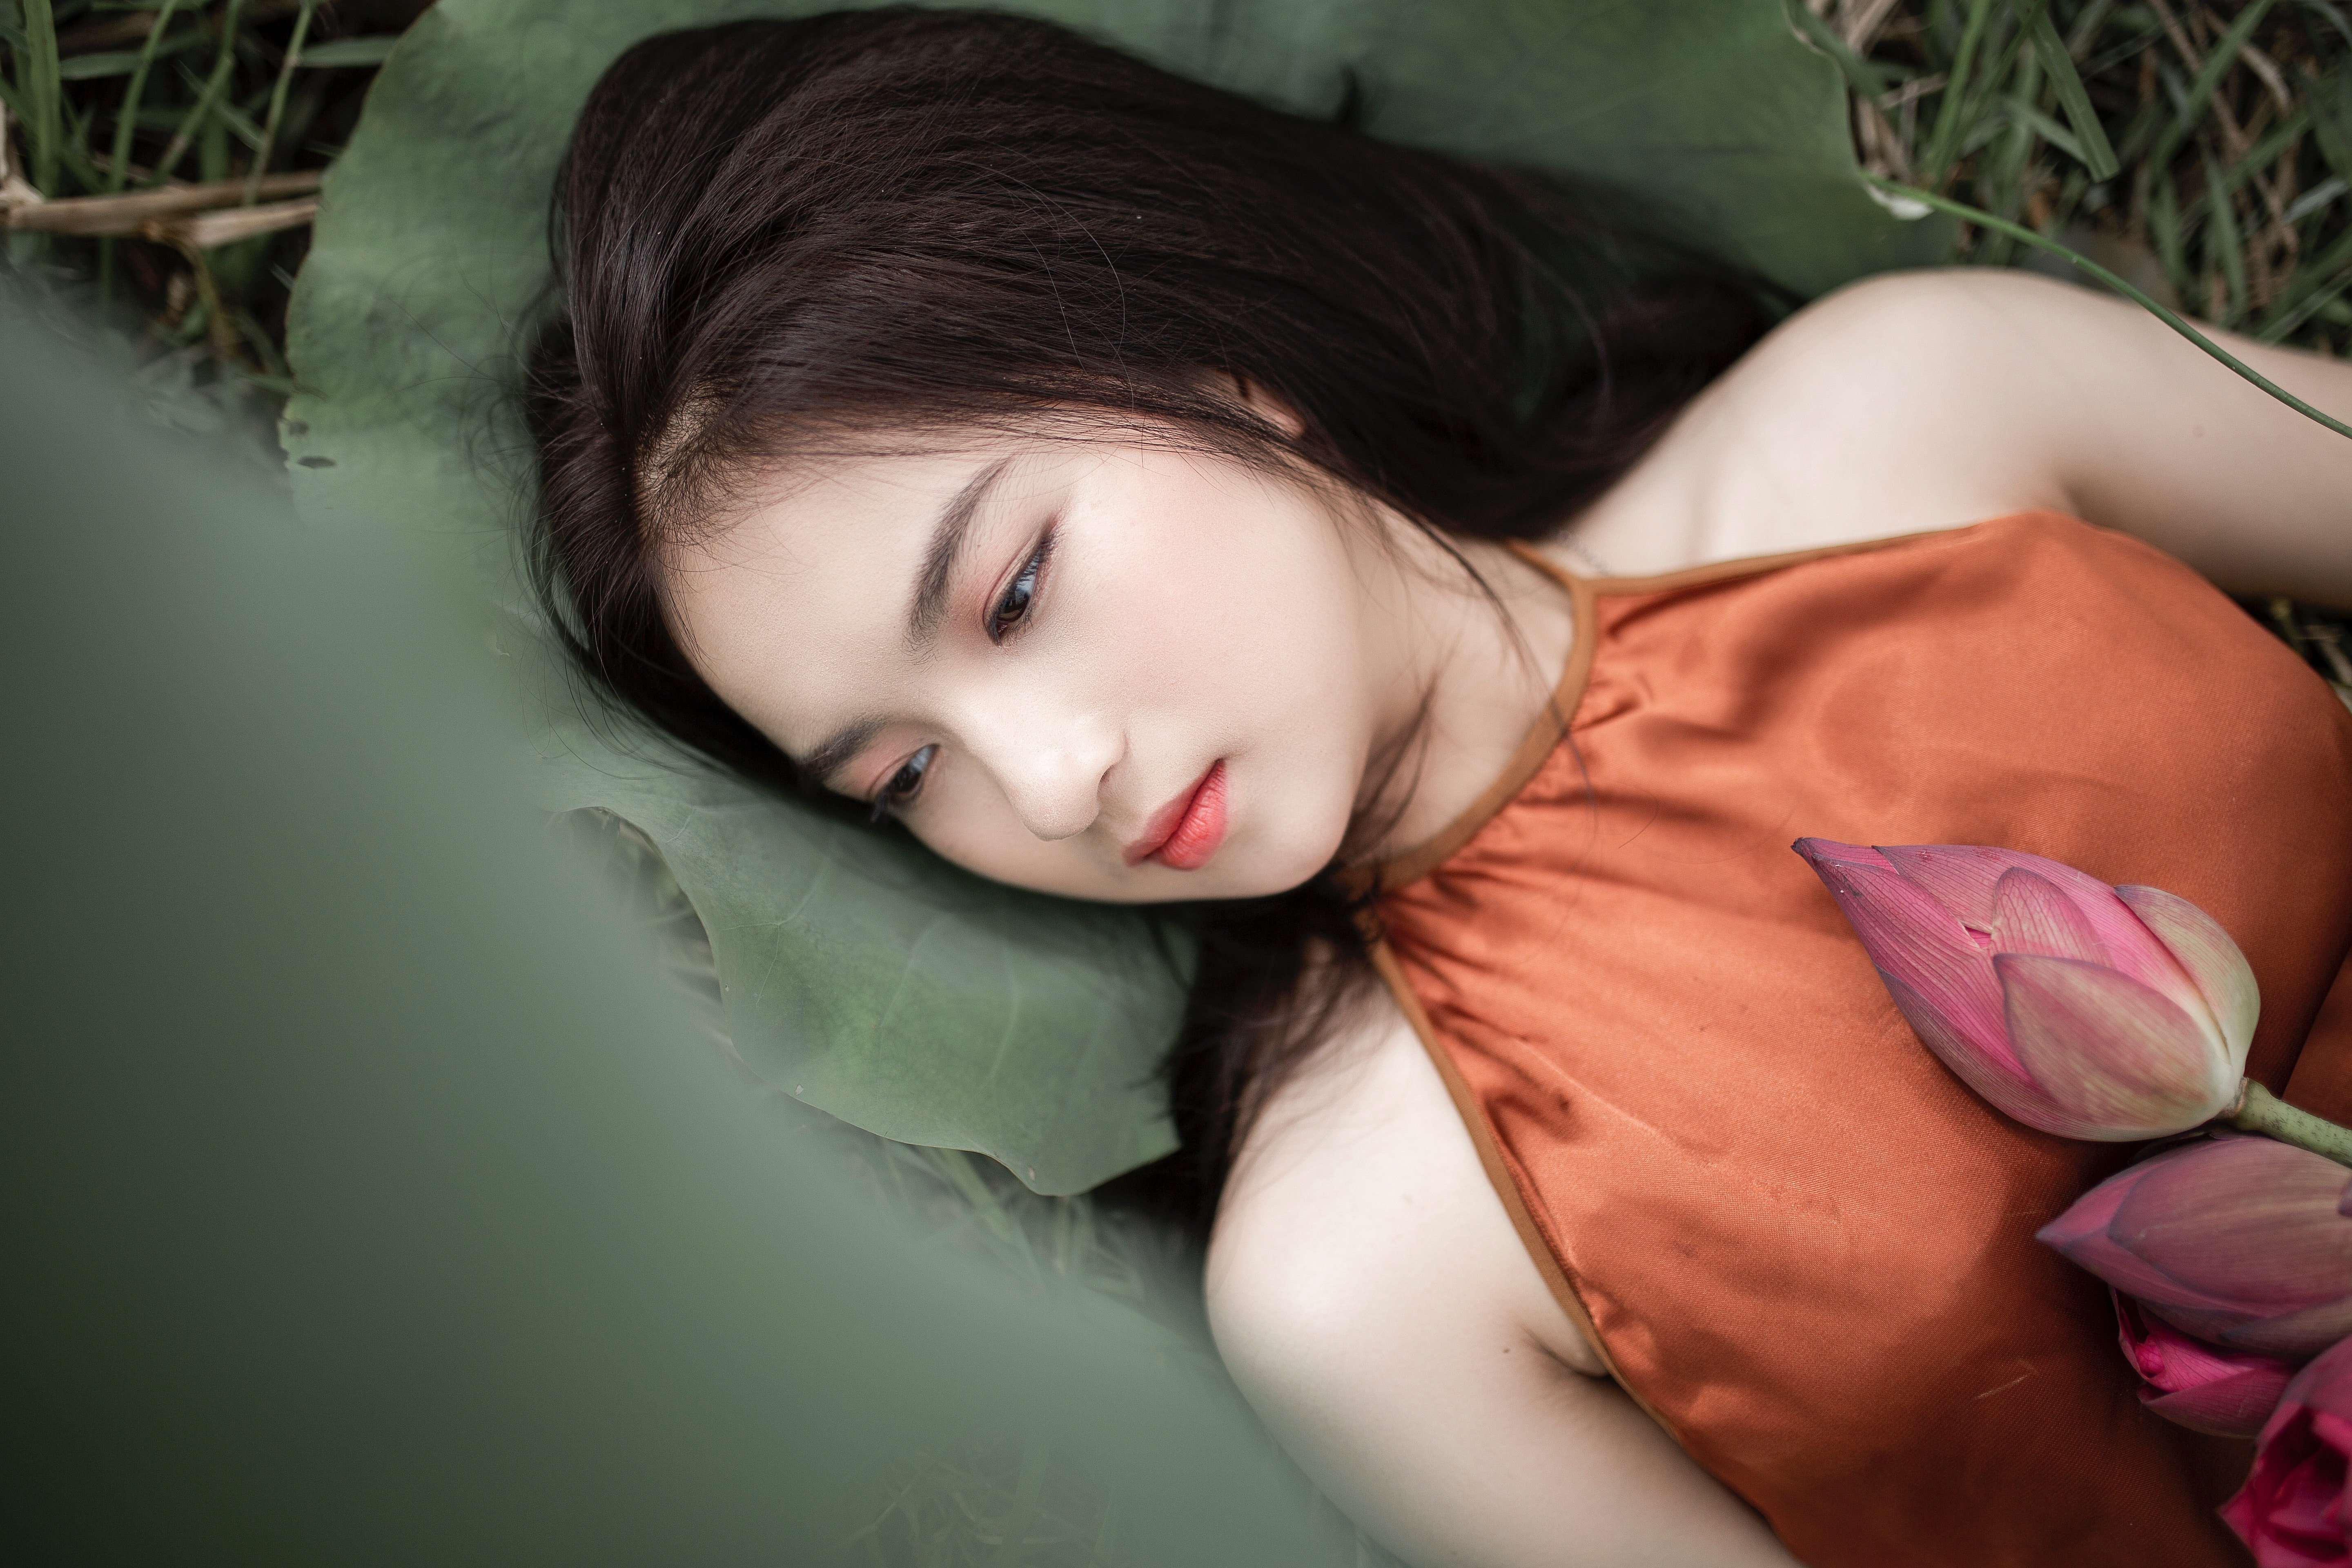
beauty, skin, lip, japanese idol, photography, black hair, daydream, plant, gravure idol